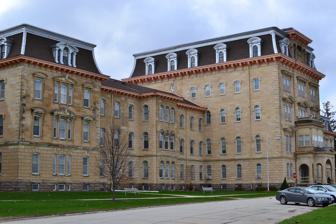
Building: Independence State Hospital
Country: United States of America
Year built: 1873
This article relies largely or entirely on a single source . Relevant discussion may be found on the talk page . Please help improve this article by introducing  citations to additional sources . Find sources: "Independence State Hospital" – news · newspapers · books · scholar · JSTOR ( August 2010 ) Hospital in Iowa, United States Independence State Hospital Geography Location Independence , Iowa, United States Coordinates 42°27′28″N 91°55′33″W / 42.457702°N 91.925919°W / 42.457702; -91.925919 Organization Type Specialist Services Speciality Psychiatric hospital History Former name(s) The Independence Lunatic Asylum, The Independence State Asylum, The Independence Asylum for the Insane, The Iowa State Hospital for the Insane, The Independence Mental Health Institute Opened 1873 Links Lists Hospitals in Iowa The Independence State Hospital was built in 1873 as the second asylum in the state of Iowa . It is located in Independence, Iowa . The original plan for patients was to relieve crowding from the hospital at Mount Pleasant and to hold alcoholics, geriatrics, drug addicts, mentally ill, and the criminally insane. It was built under the Kirkbride Plan . The hospital's many names have included: The Independence Lunatic Asylum, The Independence State Asylum, The Independence Asylum for the Insane, The Iowa State Hospital for the Insane, and The Independence Mental Health Institute. There is also a labyrinth of tunnels which connect every building. Like most asylums of its time, it has had a gruesome and dark history. Remnants of this are the graveyard, hydrotherapy tubs, and lobotomy equipment. History and present state Overcrowding was quickly becoming a problem at the Mount Pleasant State Hospital . Realizing that the need for another asylum in the state of Iowa was growing at a surprising rate, the state commission quickly rallied for another hospital to be built at the city of Independence, Iowa .  The architect was Stephen Vaughn Shipman who also designed the mental institution in Elgin, Illinois ; Anna, Illinois ; Oshkosh, Wisconsin and Mendota, Wisconsin . Like the Clarinda State Hospital , and the Cherokee State Hospital , changes have been made to the building, but the building looks much like it did in early photographs and postcards . The Independence State Hospital is now known as The Independence Mental Health Institute. It continues to serve as a psychiatric hospital with a drug and alcohol rehabilitation program as well as a training school for nurses. Although some areas of the Kirkbride are now unused, the building has been kept in good shape and has recently undergone some renovations. There is a museum in the hospital which contains relics from its older years. Tours of the institution are open to the public by appointment. References